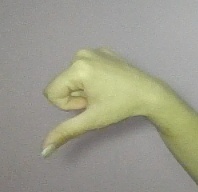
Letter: waw